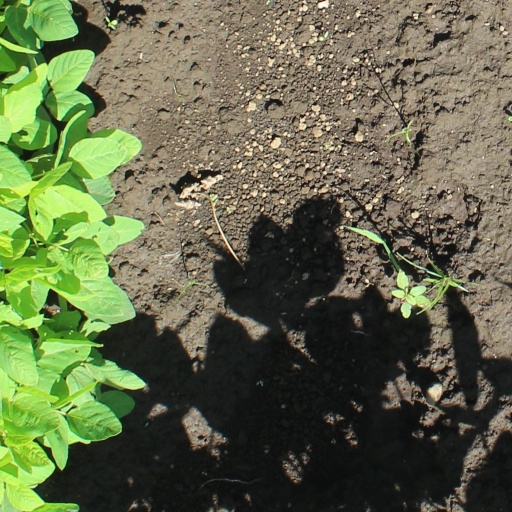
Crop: soybean